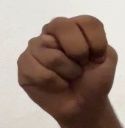
ASL sign: N